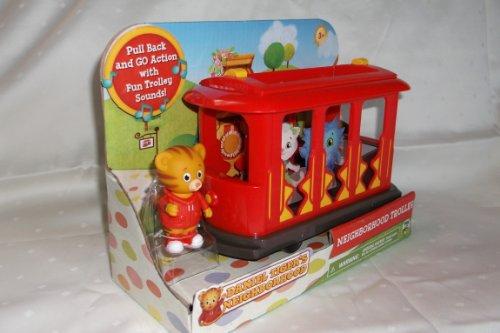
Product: Daniel Tiger's Neighborhood Trolley with Daniel Tiger Figure & Friends Figures Set
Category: Toys & Games | Toy Figures & Playsets | Action Figures
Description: Includes one Daniel Tiger figure, with room for all of his friends Friends sold separately.
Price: $29.99
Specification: ShippingInformation:Viewshippingratesandpolicies|ASIN:B081S3GRNV|Manufacturerrecommendedage:3monthsandup